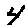
Label: 4